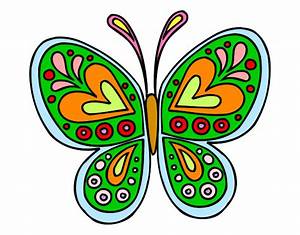
Label: farfalla